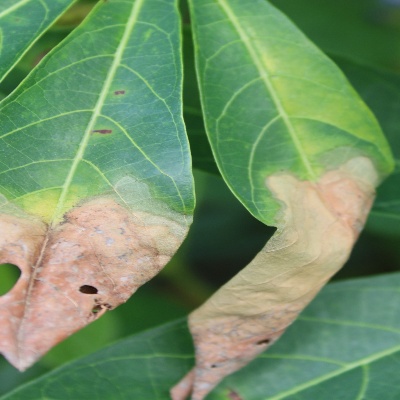
Crop: Cassava
Condition: bacterial blight